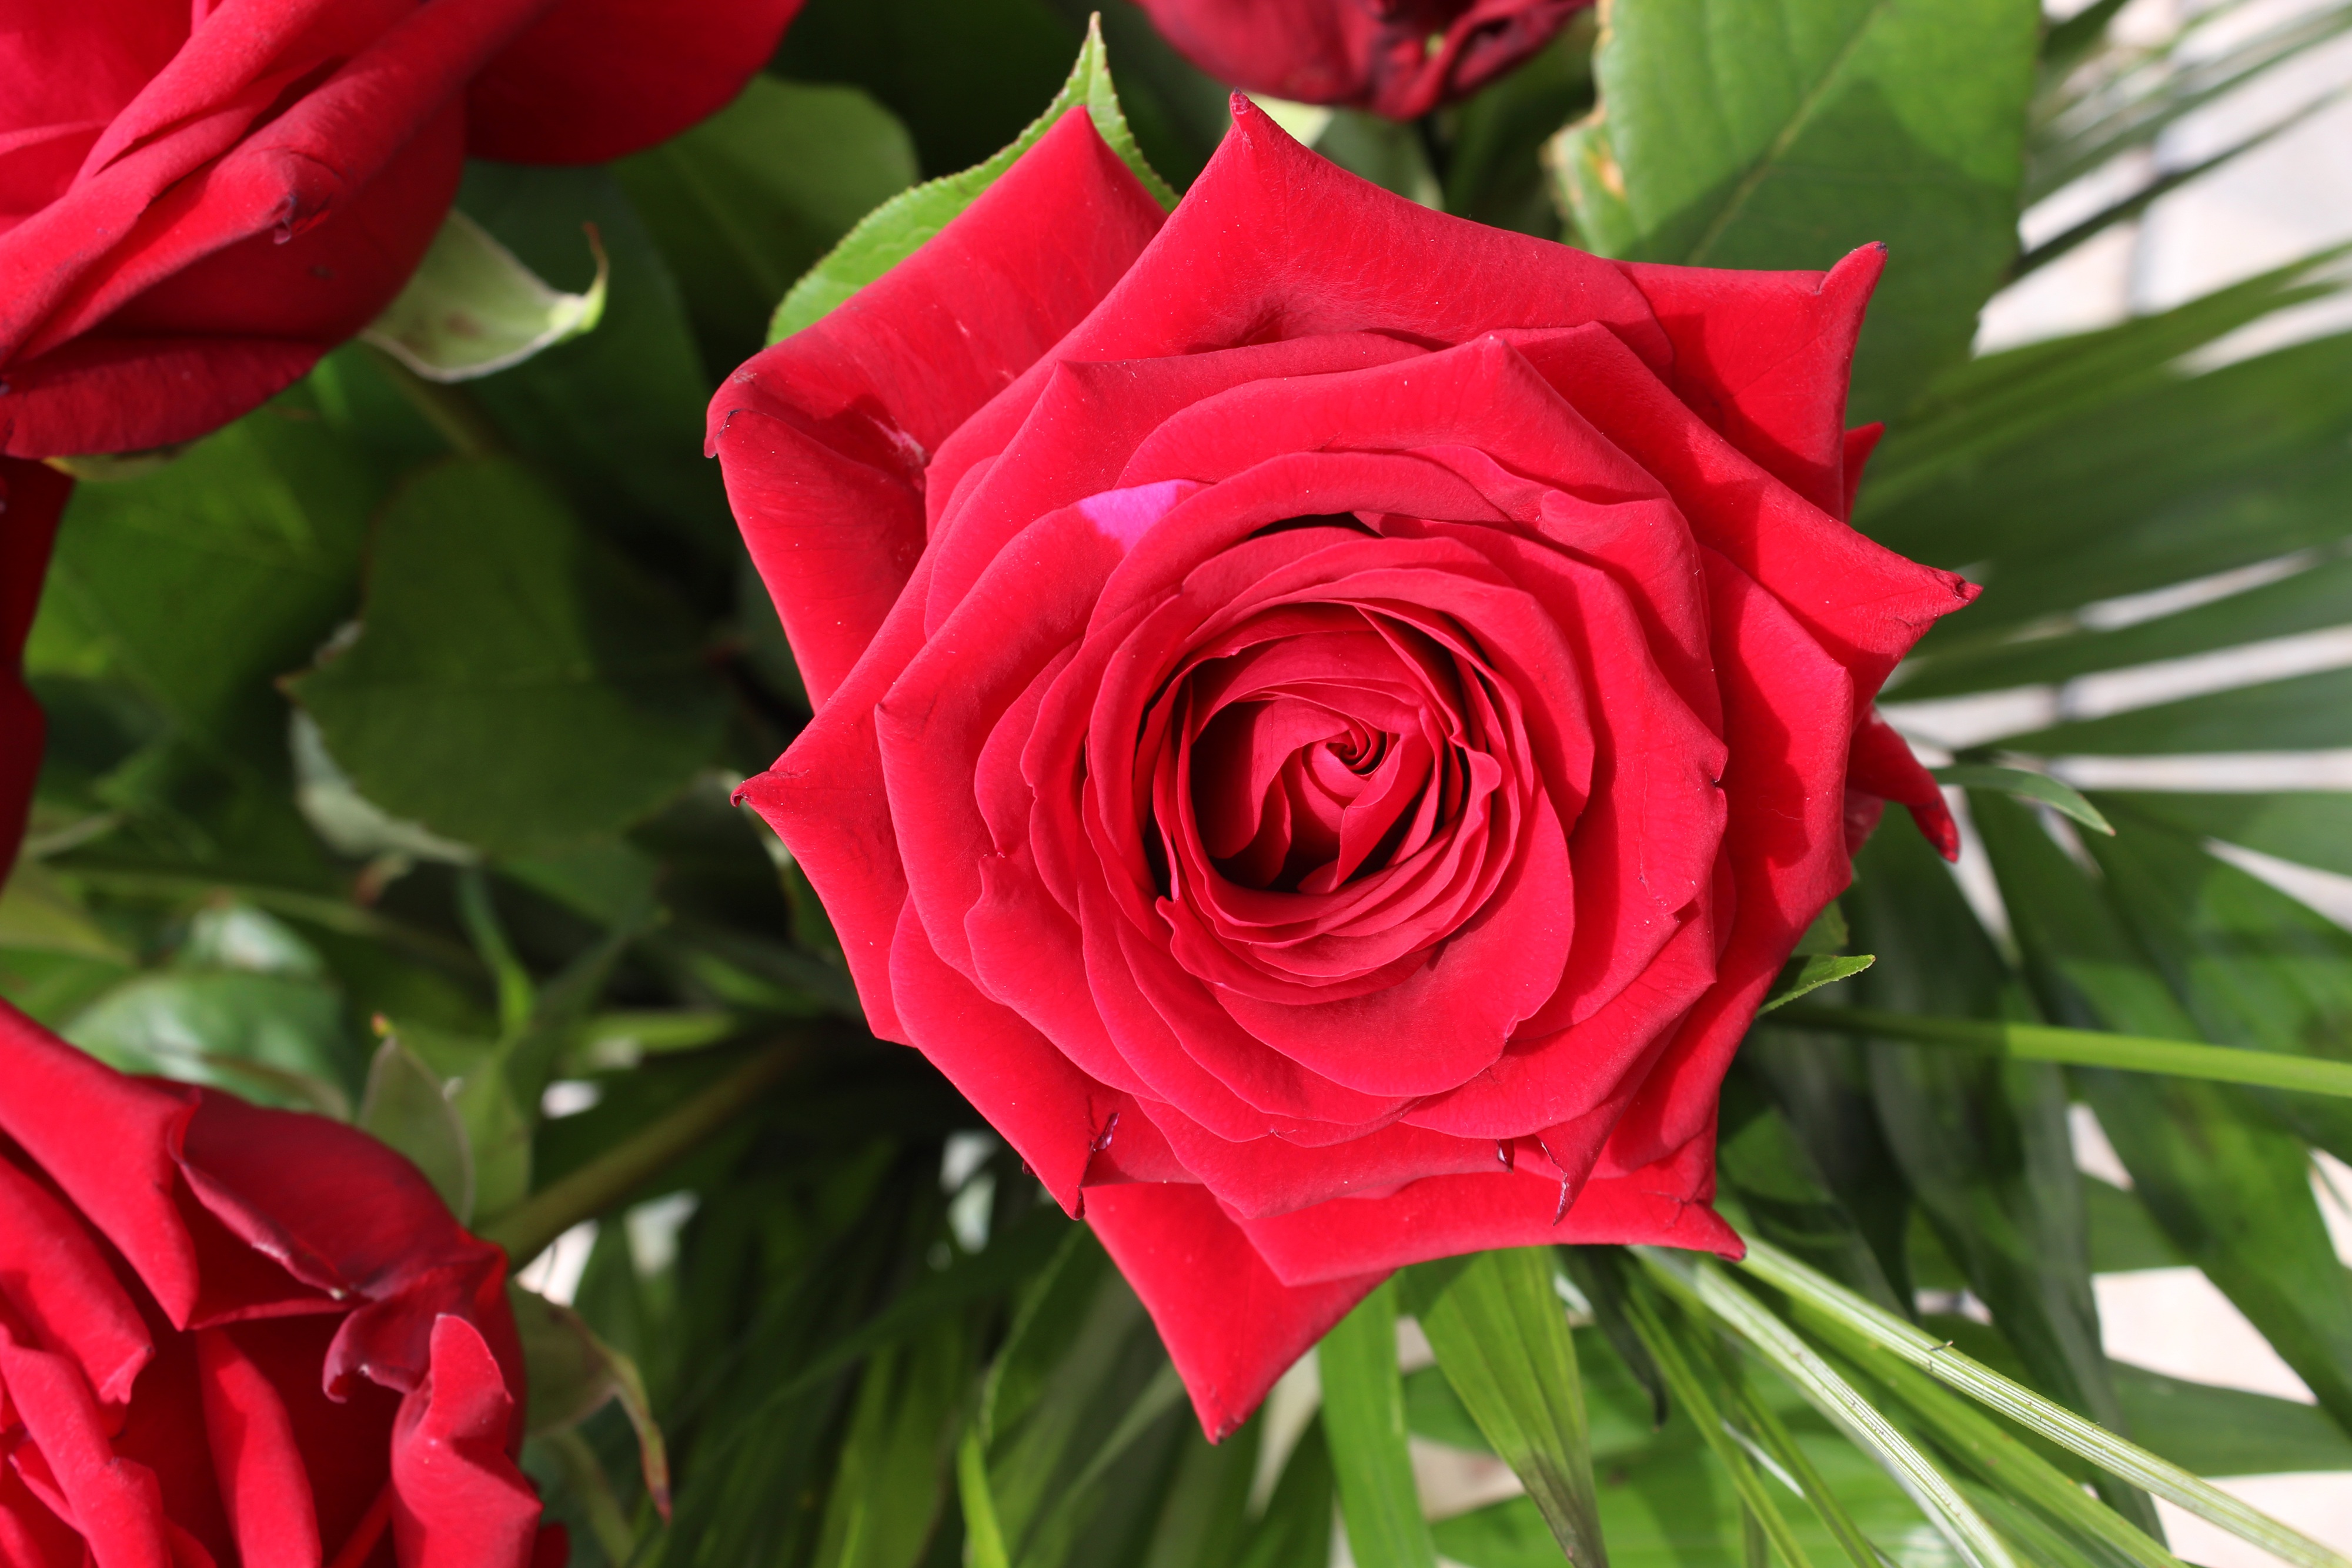
blossom, plant, flower, petal, bloom, bouquet, rose, green, red, close, red rose, flowers, background, floribunda, rose blooms, flowering plant, garden roses, rose family, open rose, plant stem, land plant, rosa centifolia